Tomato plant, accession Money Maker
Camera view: bottom (45 deg); turntable rotation: 240 degrees
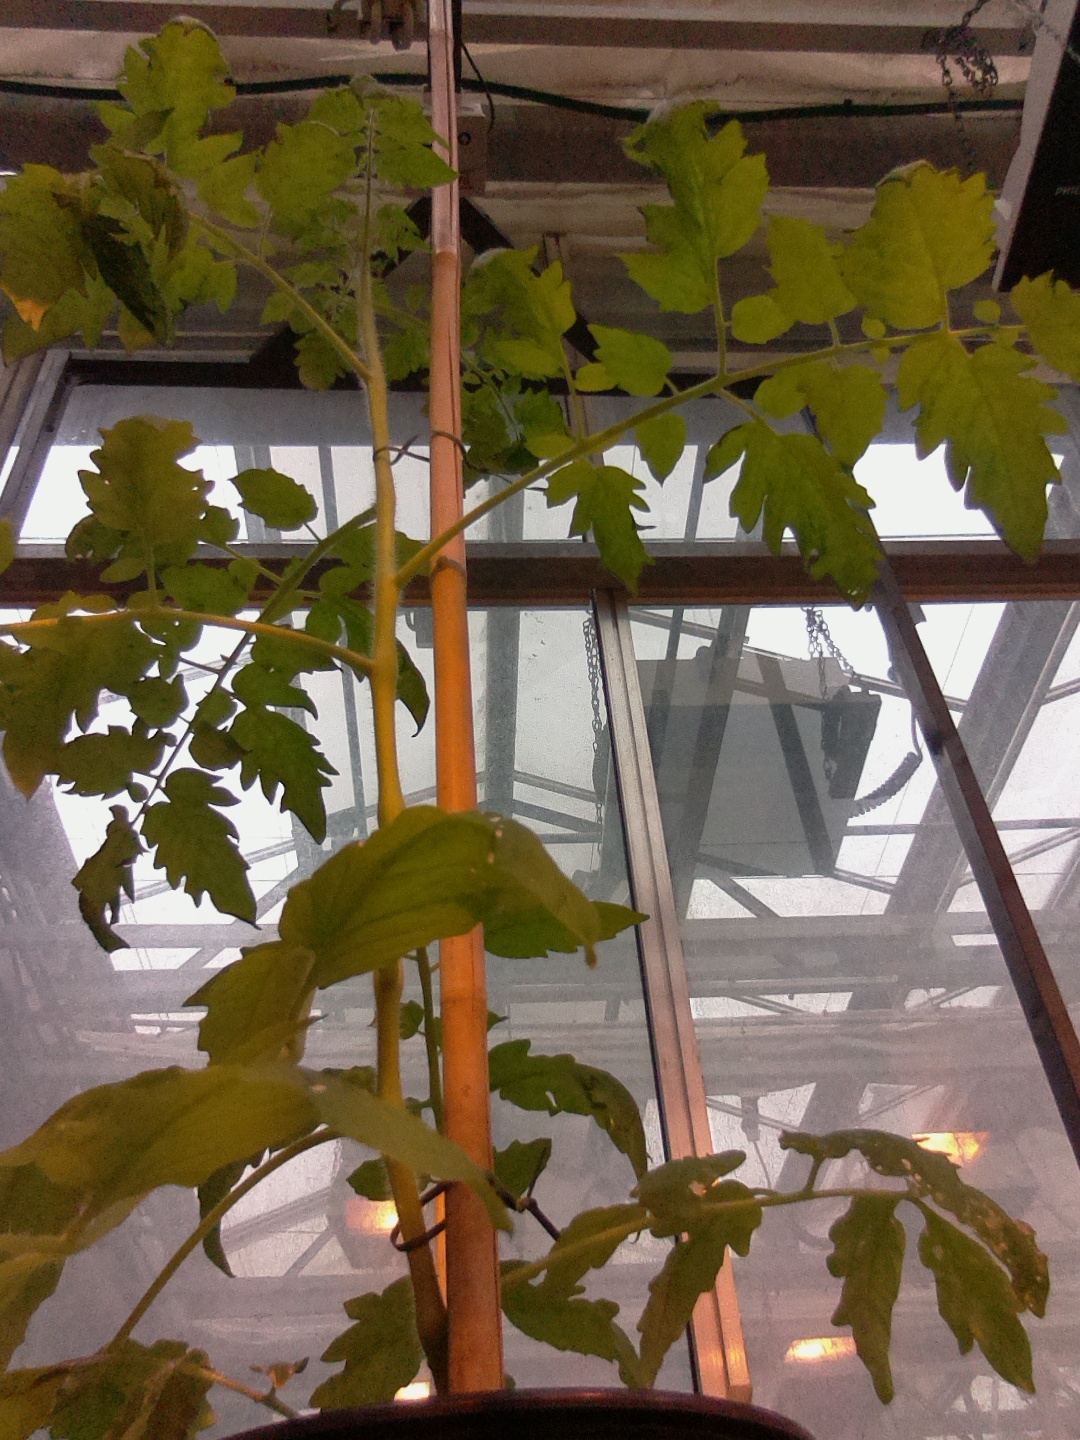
BBCH growth stage 53: 3 inflorescences visible